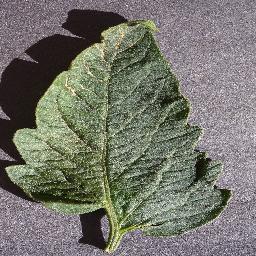
Label: Tomato___healthy